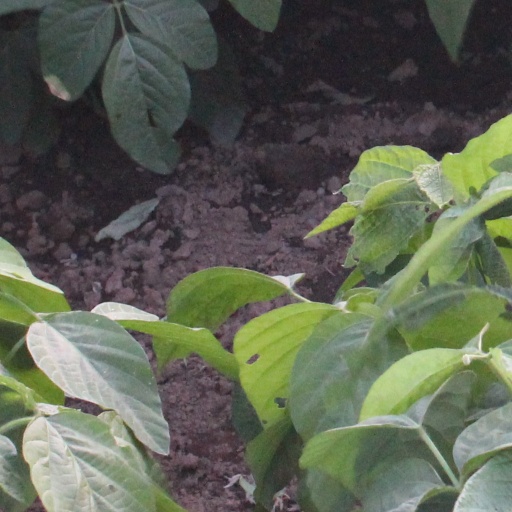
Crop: soybean